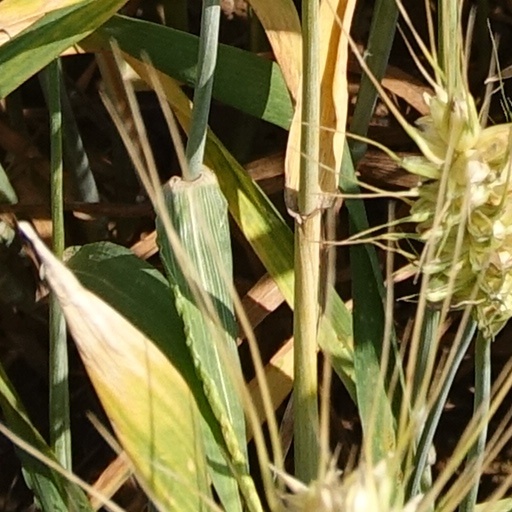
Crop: wheat